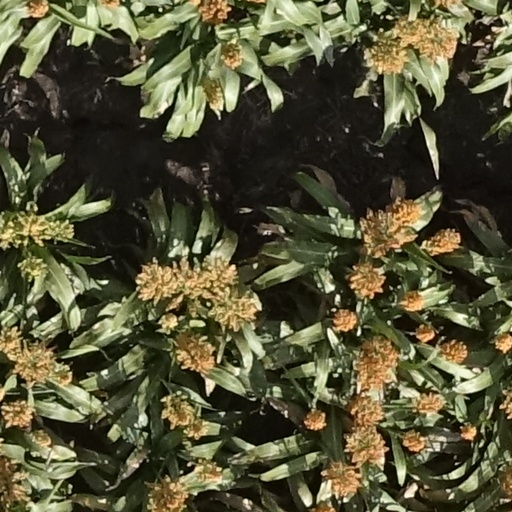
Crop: sorghum